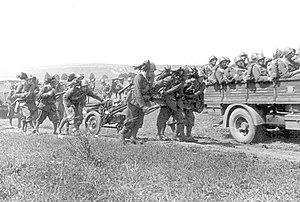
La participation italienne sur le front de l'Est pendant la Seconde Guerre mondiale débute après le lancement de l'opération Barbarossa, l'invasion allemande de l'Union soviétique le 22 juin 1941. Pour faire preuve de solidarité avec son allié de l'Axe, le dictateur italien Benito Mussolini ordonna la préparation d'un contingent de l'armée royale italienne pour le front de l'Est qui, début août, fut déployé aux côté des Allemands.